Boonah crisis

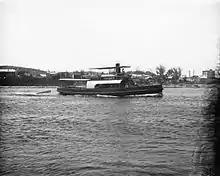
Fremantle Harbour Trust vessel "Reliance", used to ferry the sick soldiers to Woodman Point

By the time the ship had arrived back at Fremantle on 12 December, more than 300 cases had been reported. Commonwealth immigration authorities initially refused to allow the soldiers to disembark, knowing of the global pandemic which was raging, but which had spared Western Australia until then. After some delay in gaining approval, the ship anchored in Gage Roads, and 300 of the most unwell soldiers were ferried ashore to the Quarantine Station at Woodman Point, south of Fremantle. Three men died at the station on the first day. The condition of some deteriorated further, with more dying, as well as more than 20 nursing and medical staff becoming infected.